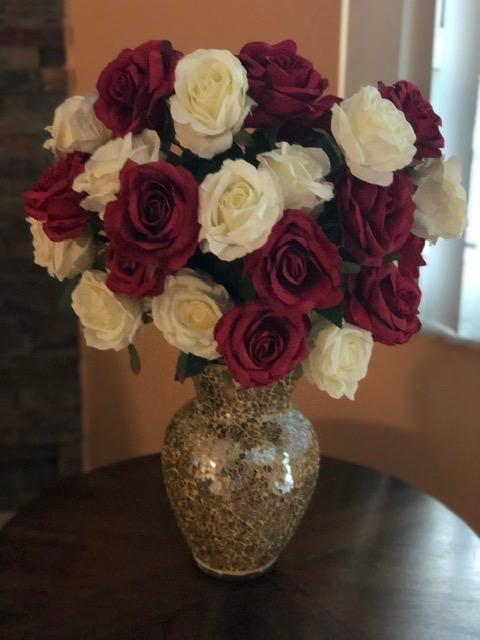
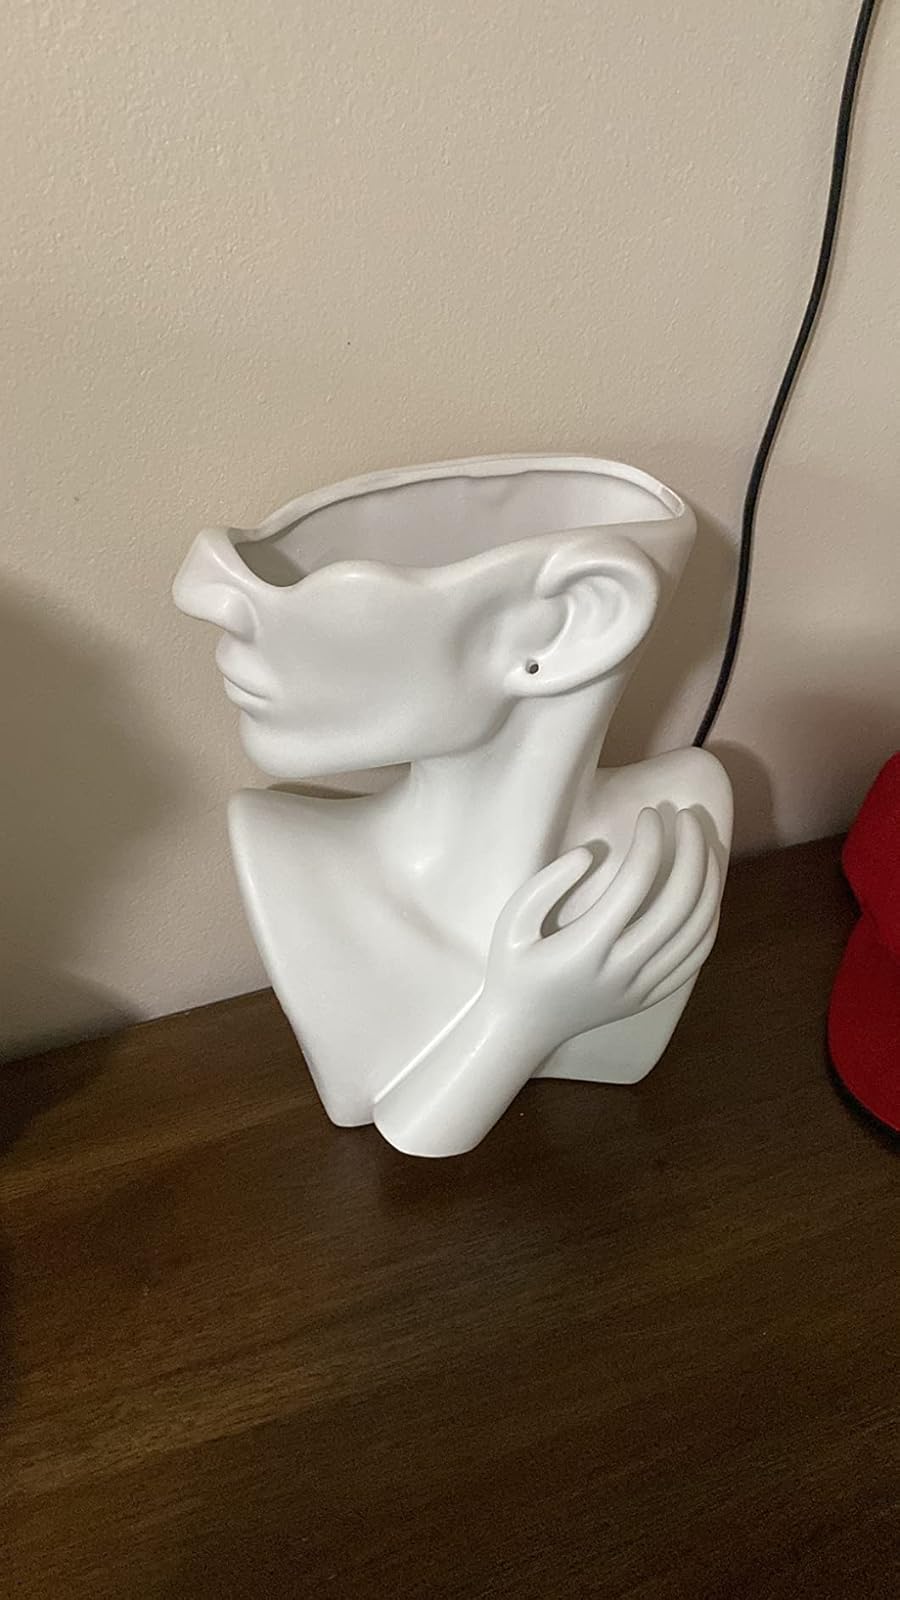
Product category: vase
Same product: no